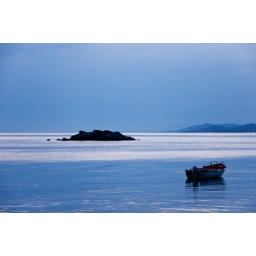
White and orange boat floating alone near the shore at sunset. Further away there's a small rocky island.